Job 41

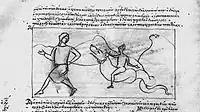
Book of Job in Illuminated Byzantine Manuscripts with Cyclic Illustration (AD 1200). Biblioteca Apostolica Vaticana, Rome.

The section opens with a series of questions to challenge Job to contend with Leviathan, which is quite overpowering for humans. The human challenge against Leviathan is described as futile (verses 8–10a), so the implication is "who can stand before" YHWH who created Leviathan (verse 10b).